Black Guard (Brazil)

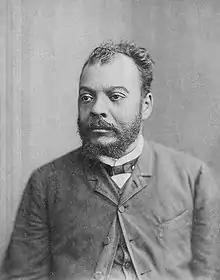
José do Patrocínio

The Black Guard of the Redemptress (Portuguese: "Guarda Negra da Redentora") was a paramilitary secret society in Rio de Janeiro composed of Brazilian former African slaves freed on May 13, 1888, by the signature of the Golden Law by Isabel, Princess Imperial of Brazil.